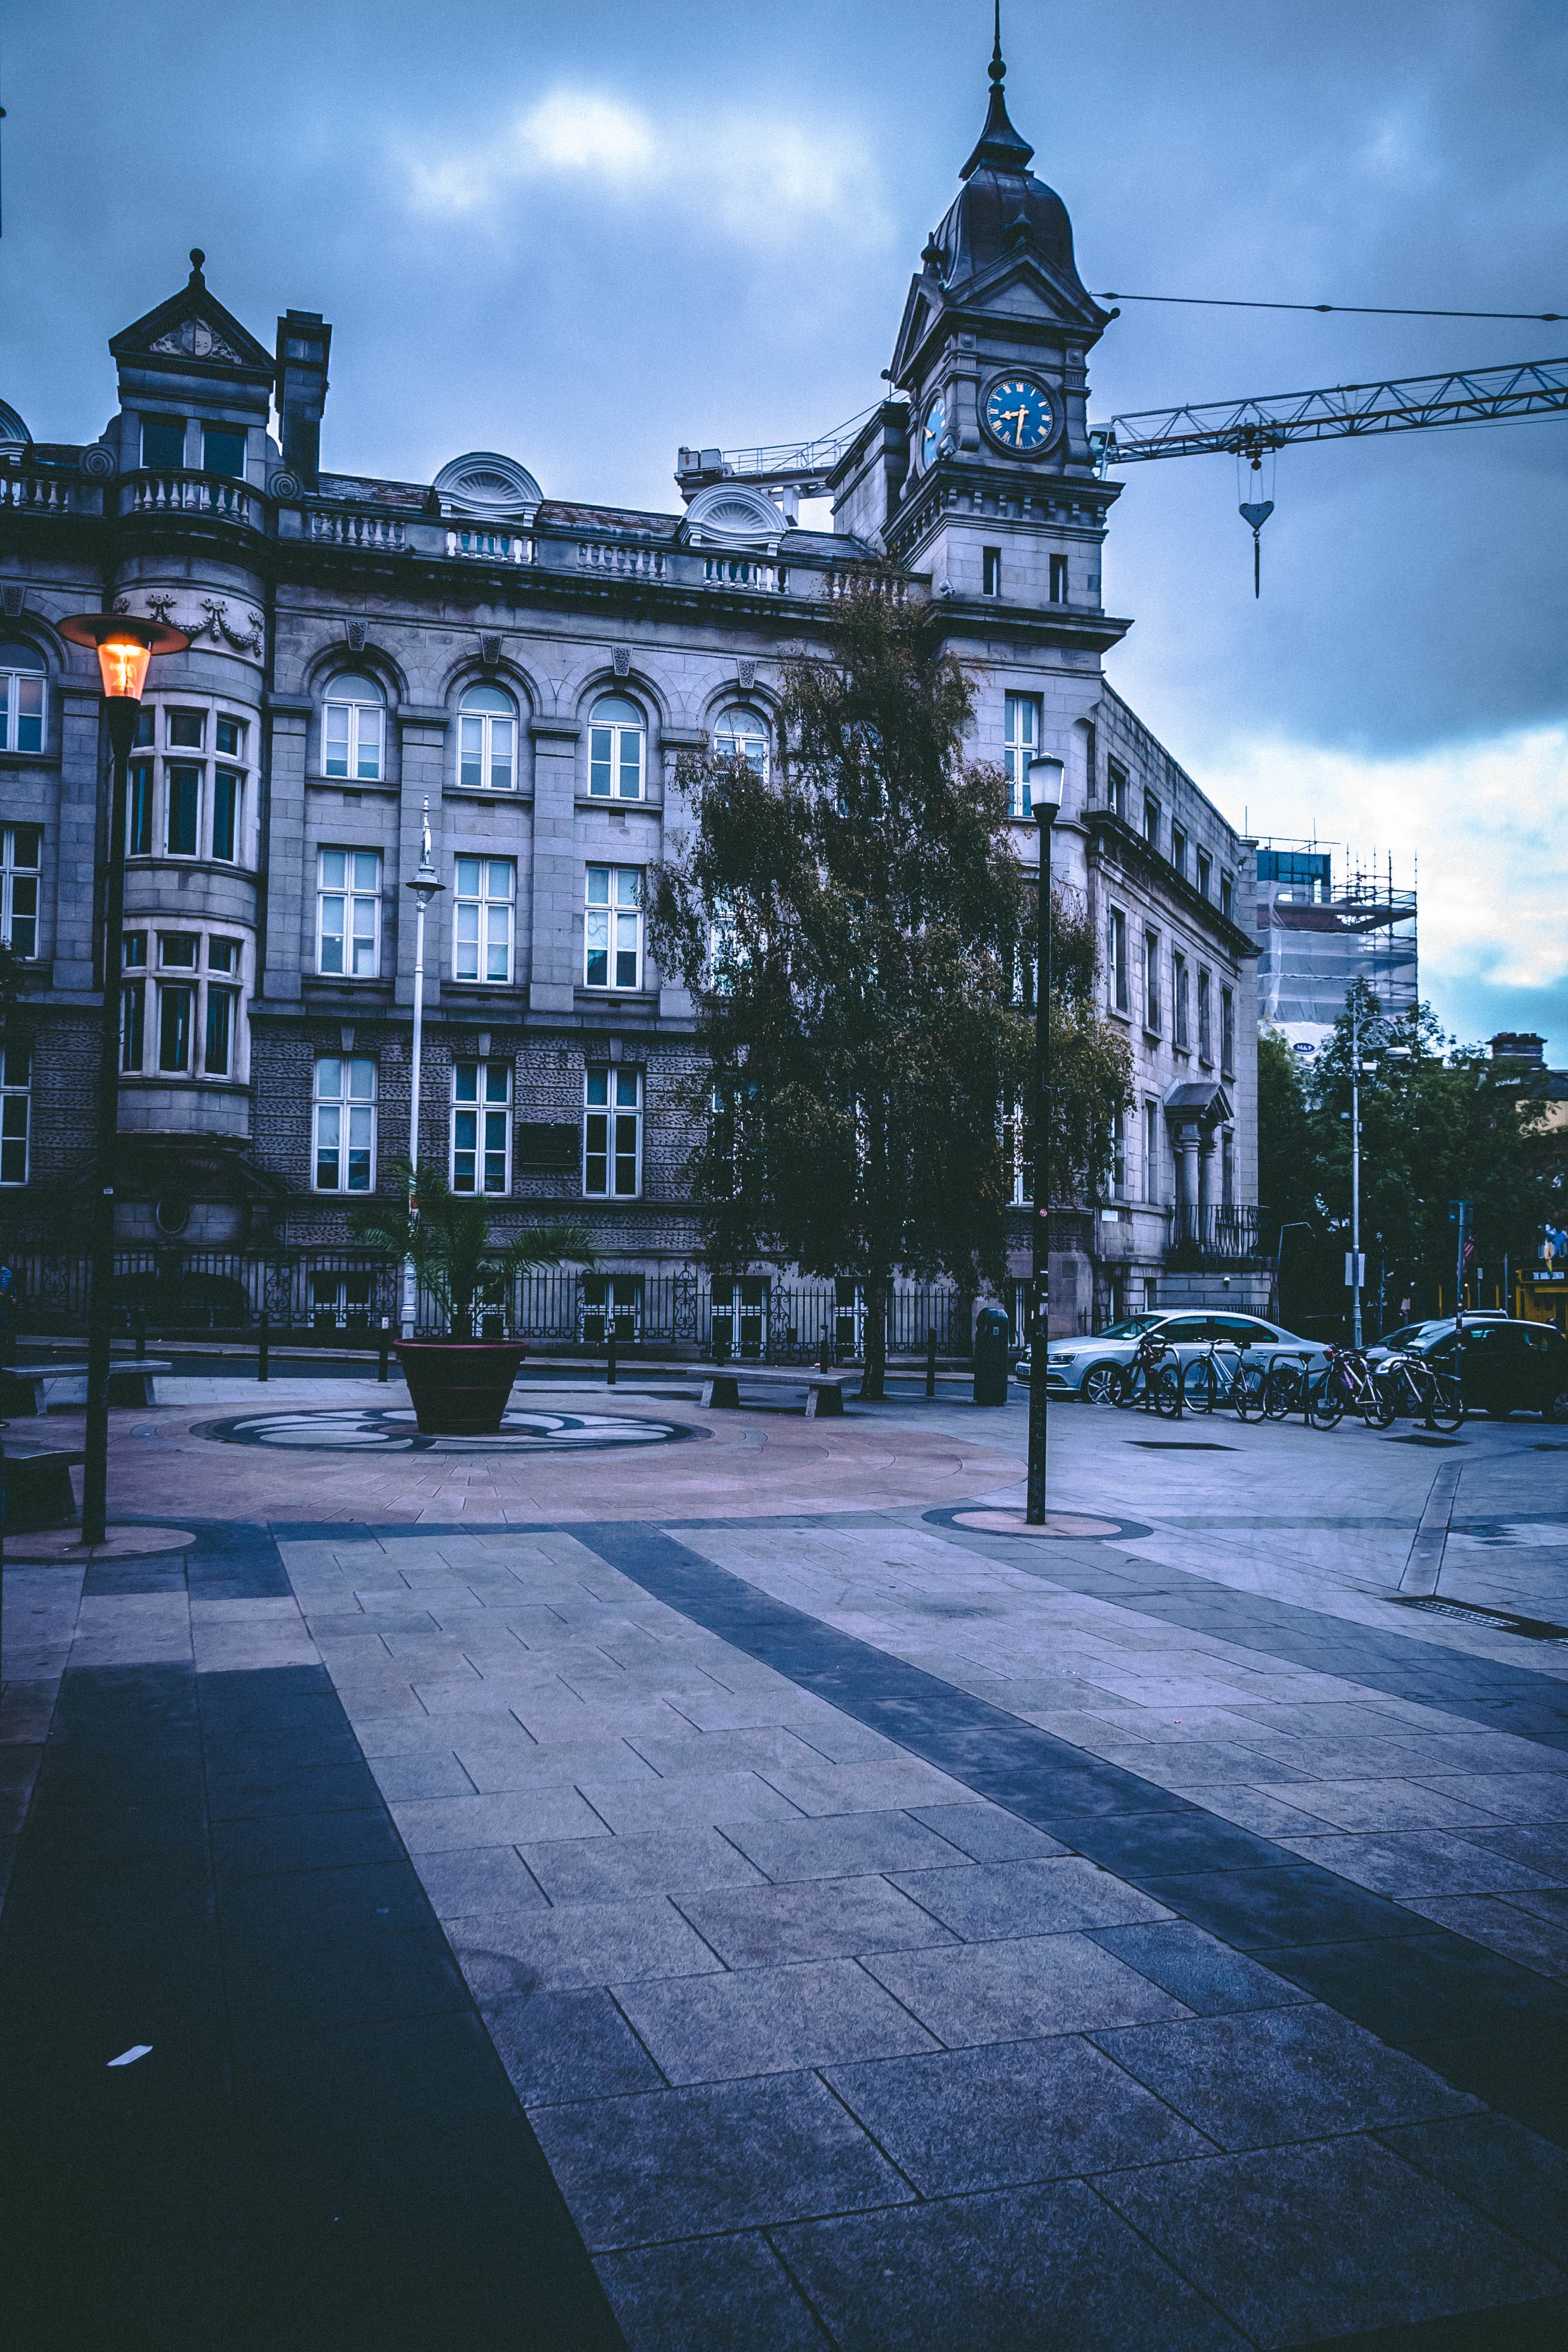
sky, landmark, town, urban area, building, reflection, tree, city, metropolis, architecture, daytime, metropolitan area, cloud, evening, morning, facade, house, residential area, winter, downtown, plaza, cityscape, tourist attraction, town square, street, dusk, estate, window